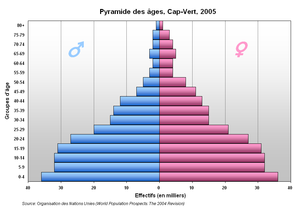
Pyramide des âges, Cap-Vert, 2005
Cet article contient des statistiques sur la démographie au Cap-Vert.